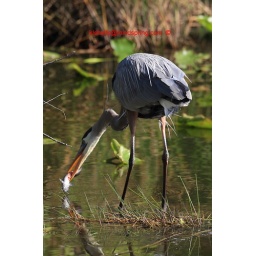
Great Blue Heron standing in water eating catfish flickr